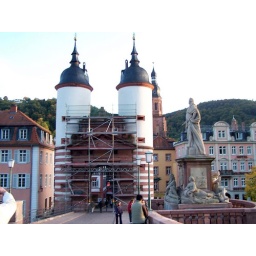
The towers at the end of the bridge in Heidelberg